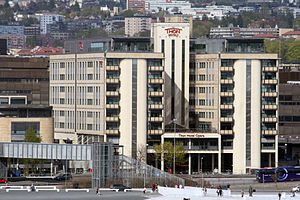
Thon Hotels
Thon Hotel Opera (2011).
"Thon Hotels er fra 2005 markedsnavnet for en kæde af hoteller ejet af Olav Thon Gruppen i Norge. Kæden blev etableret i 1989, men Olav Thon lagde grunden til kæden allerede i 1974, da han købte Hotel Bristol i Oslo. I 1983 købte Thon Hotell Munch, og startede Oslos første rum-/frokosthotel, før han i 1989 dannede kæden ""Rainbow Hotels"" med i alt 11 hoteller.